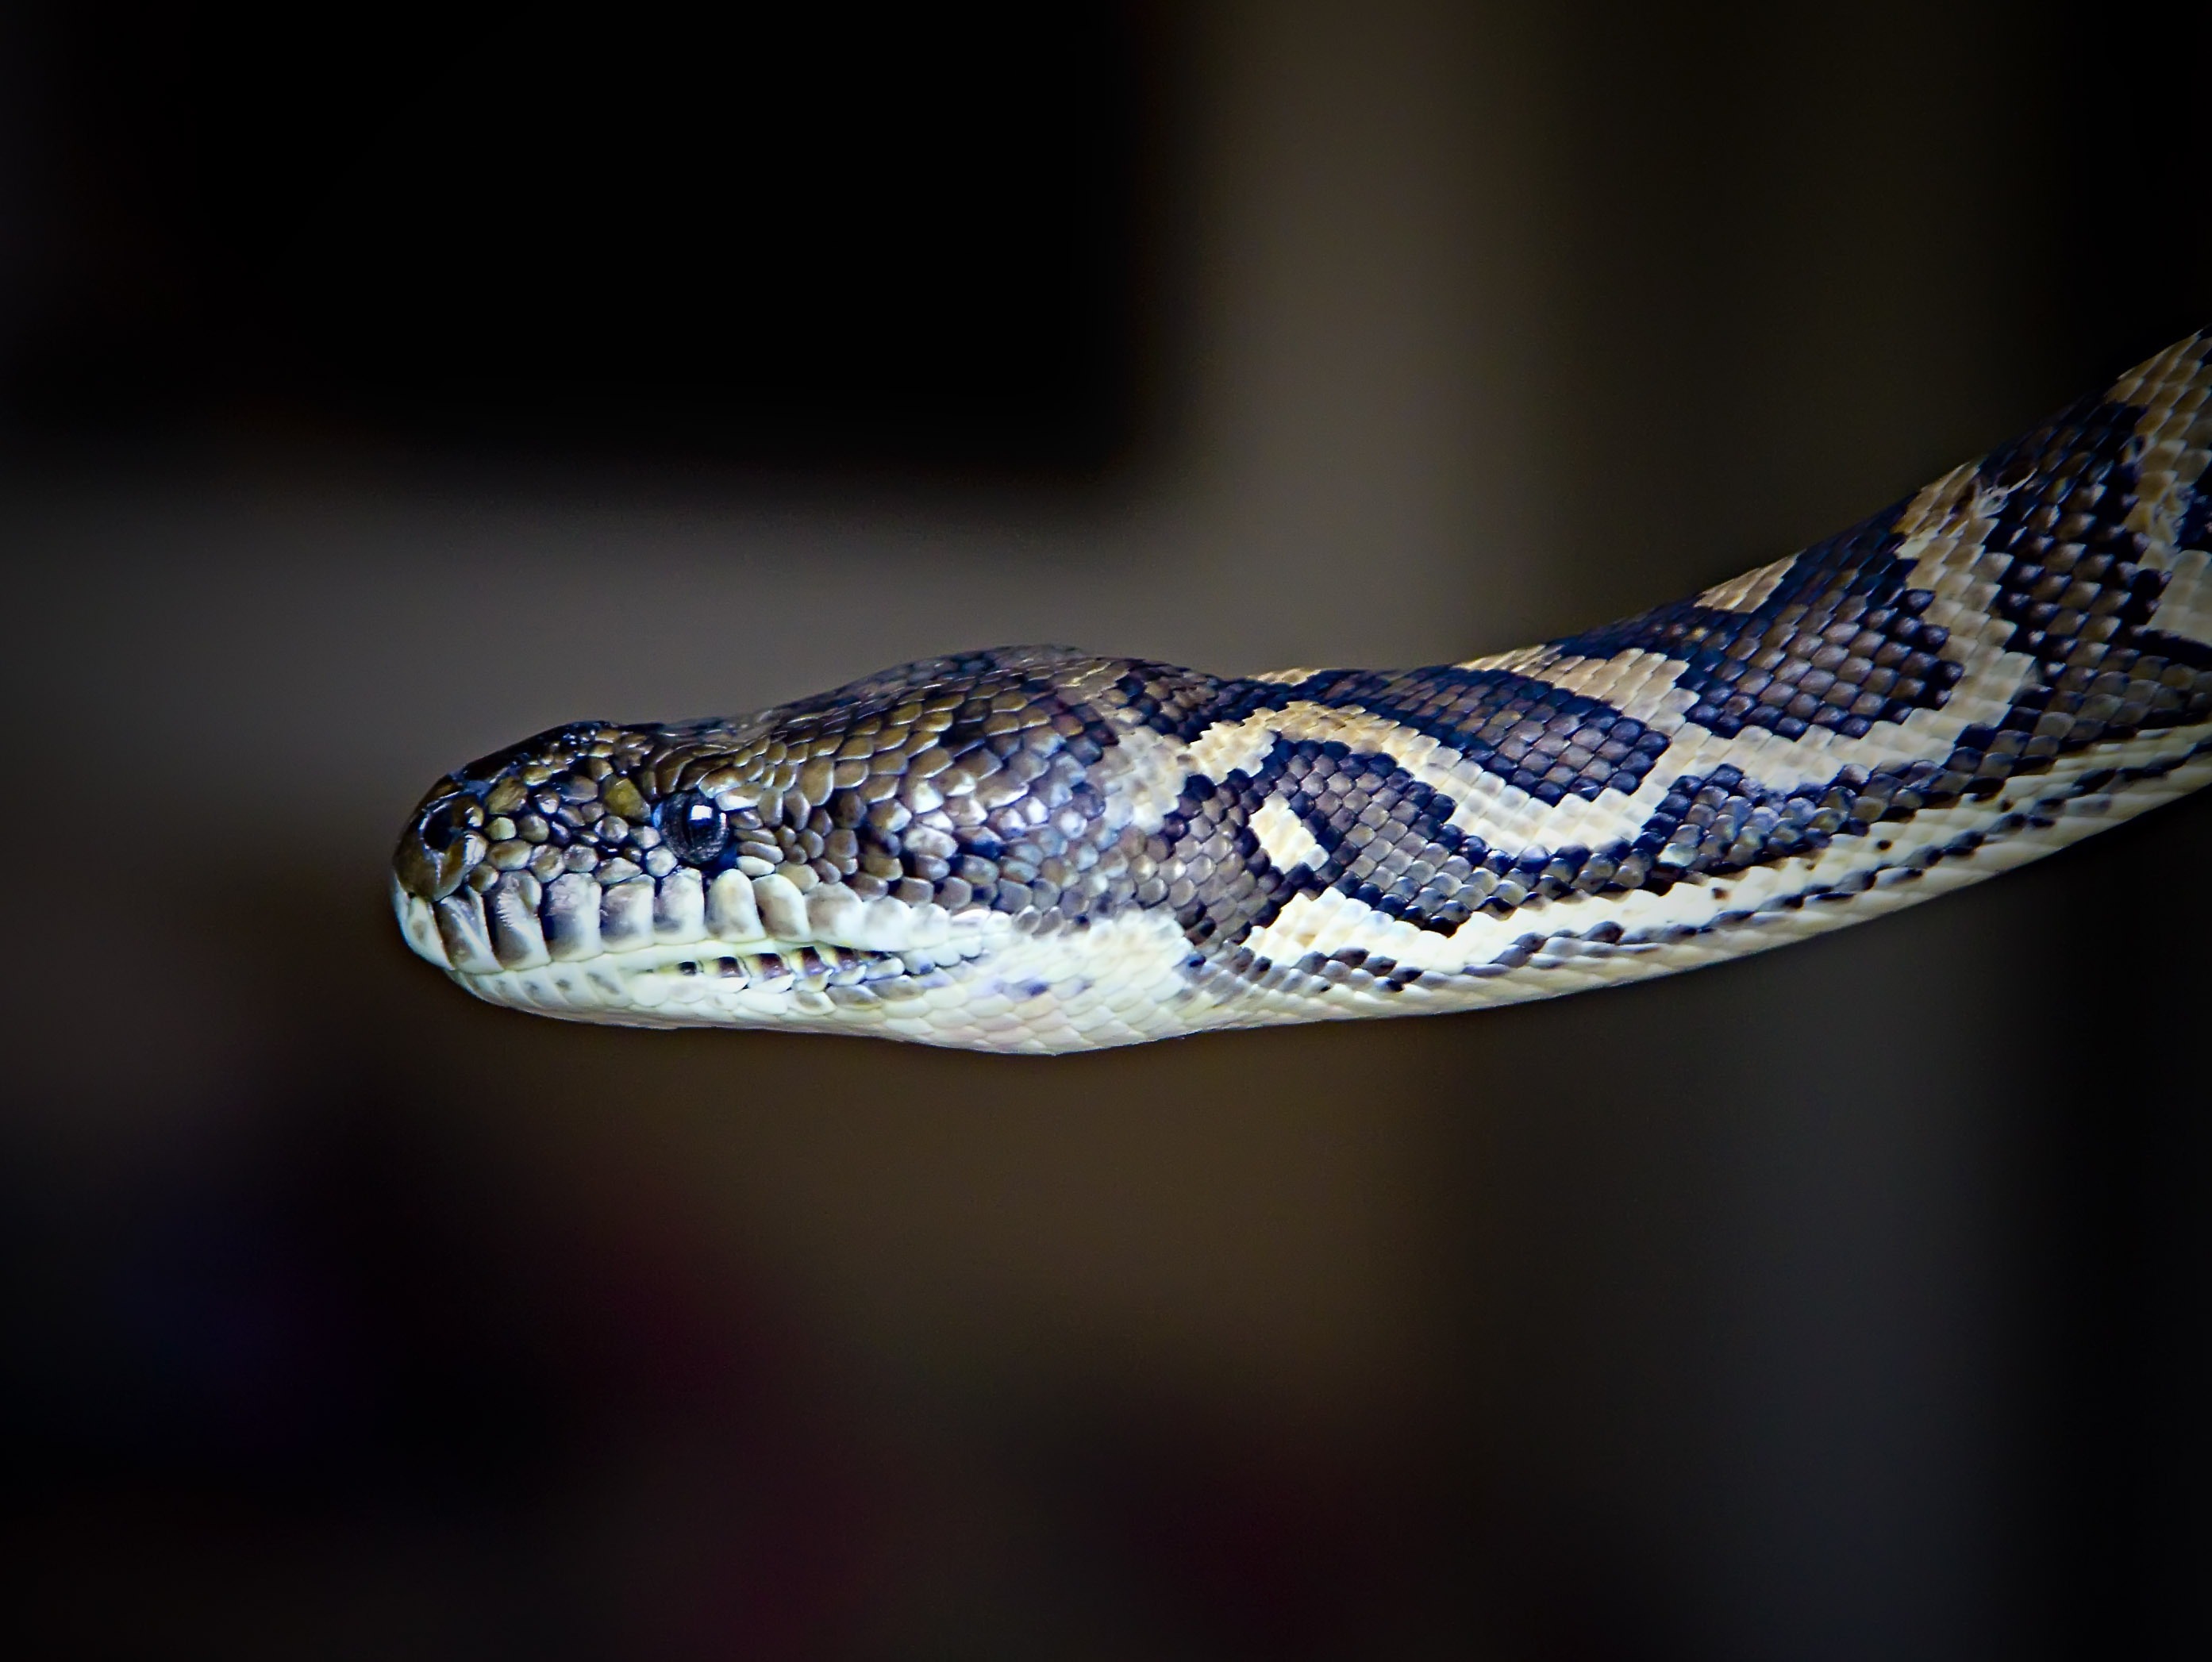
photography, wild, pet, predator, reptile, scale, fauna, close up, scary, snake, vertebrate, creature, creepy, scales, cobra, dangerous, venomous, striking, reptilian, serpent, slither, venom, macro photography, poisonous, grass snake, scaled reptile, boas, hognose snake